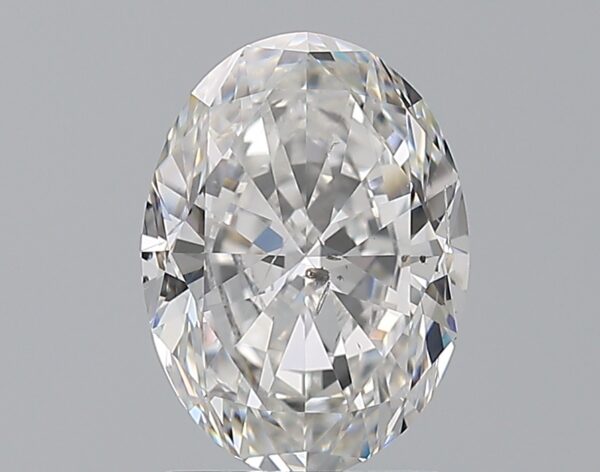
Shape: oval
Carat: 2
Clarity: SI2
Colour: F
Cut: GD
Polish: EX
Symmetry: VG
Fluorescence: N
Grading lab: GIA
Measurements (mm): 9.38 x 6.9 x 4.35